Feast Festival

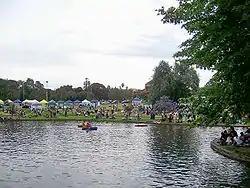
The 'Picnic in the Park', held in Rymill Park, is a major event of the Feast Festival, usually held at its conclusion.

Feast Festival is an LGBTI Festival held annually in November in the South Australian capital of Adelaide. The event is one of Australia's four major queer festivals, alongside Perth's Pride Festival, Melbourne's Midsumma and the Sydney Gay and Lesbian Mardi Gras.